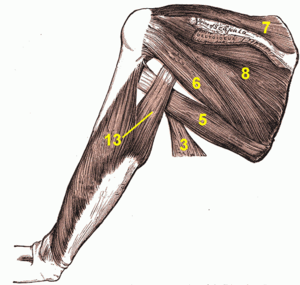
Le muscle supra-épineux, ou sus-épineux, est un muscle de l'épaule.
Le muscle grand rond est un muscle de l'épaule.
Le muscle infra-épineux, ou sous-épineux, est un muscle de la loge postérieure de l'épaule.
Le muscle petit rond est un muscle de l'épaule. C'est l'un des quatre muscles rotateurs de la coiffe de l'épaule.